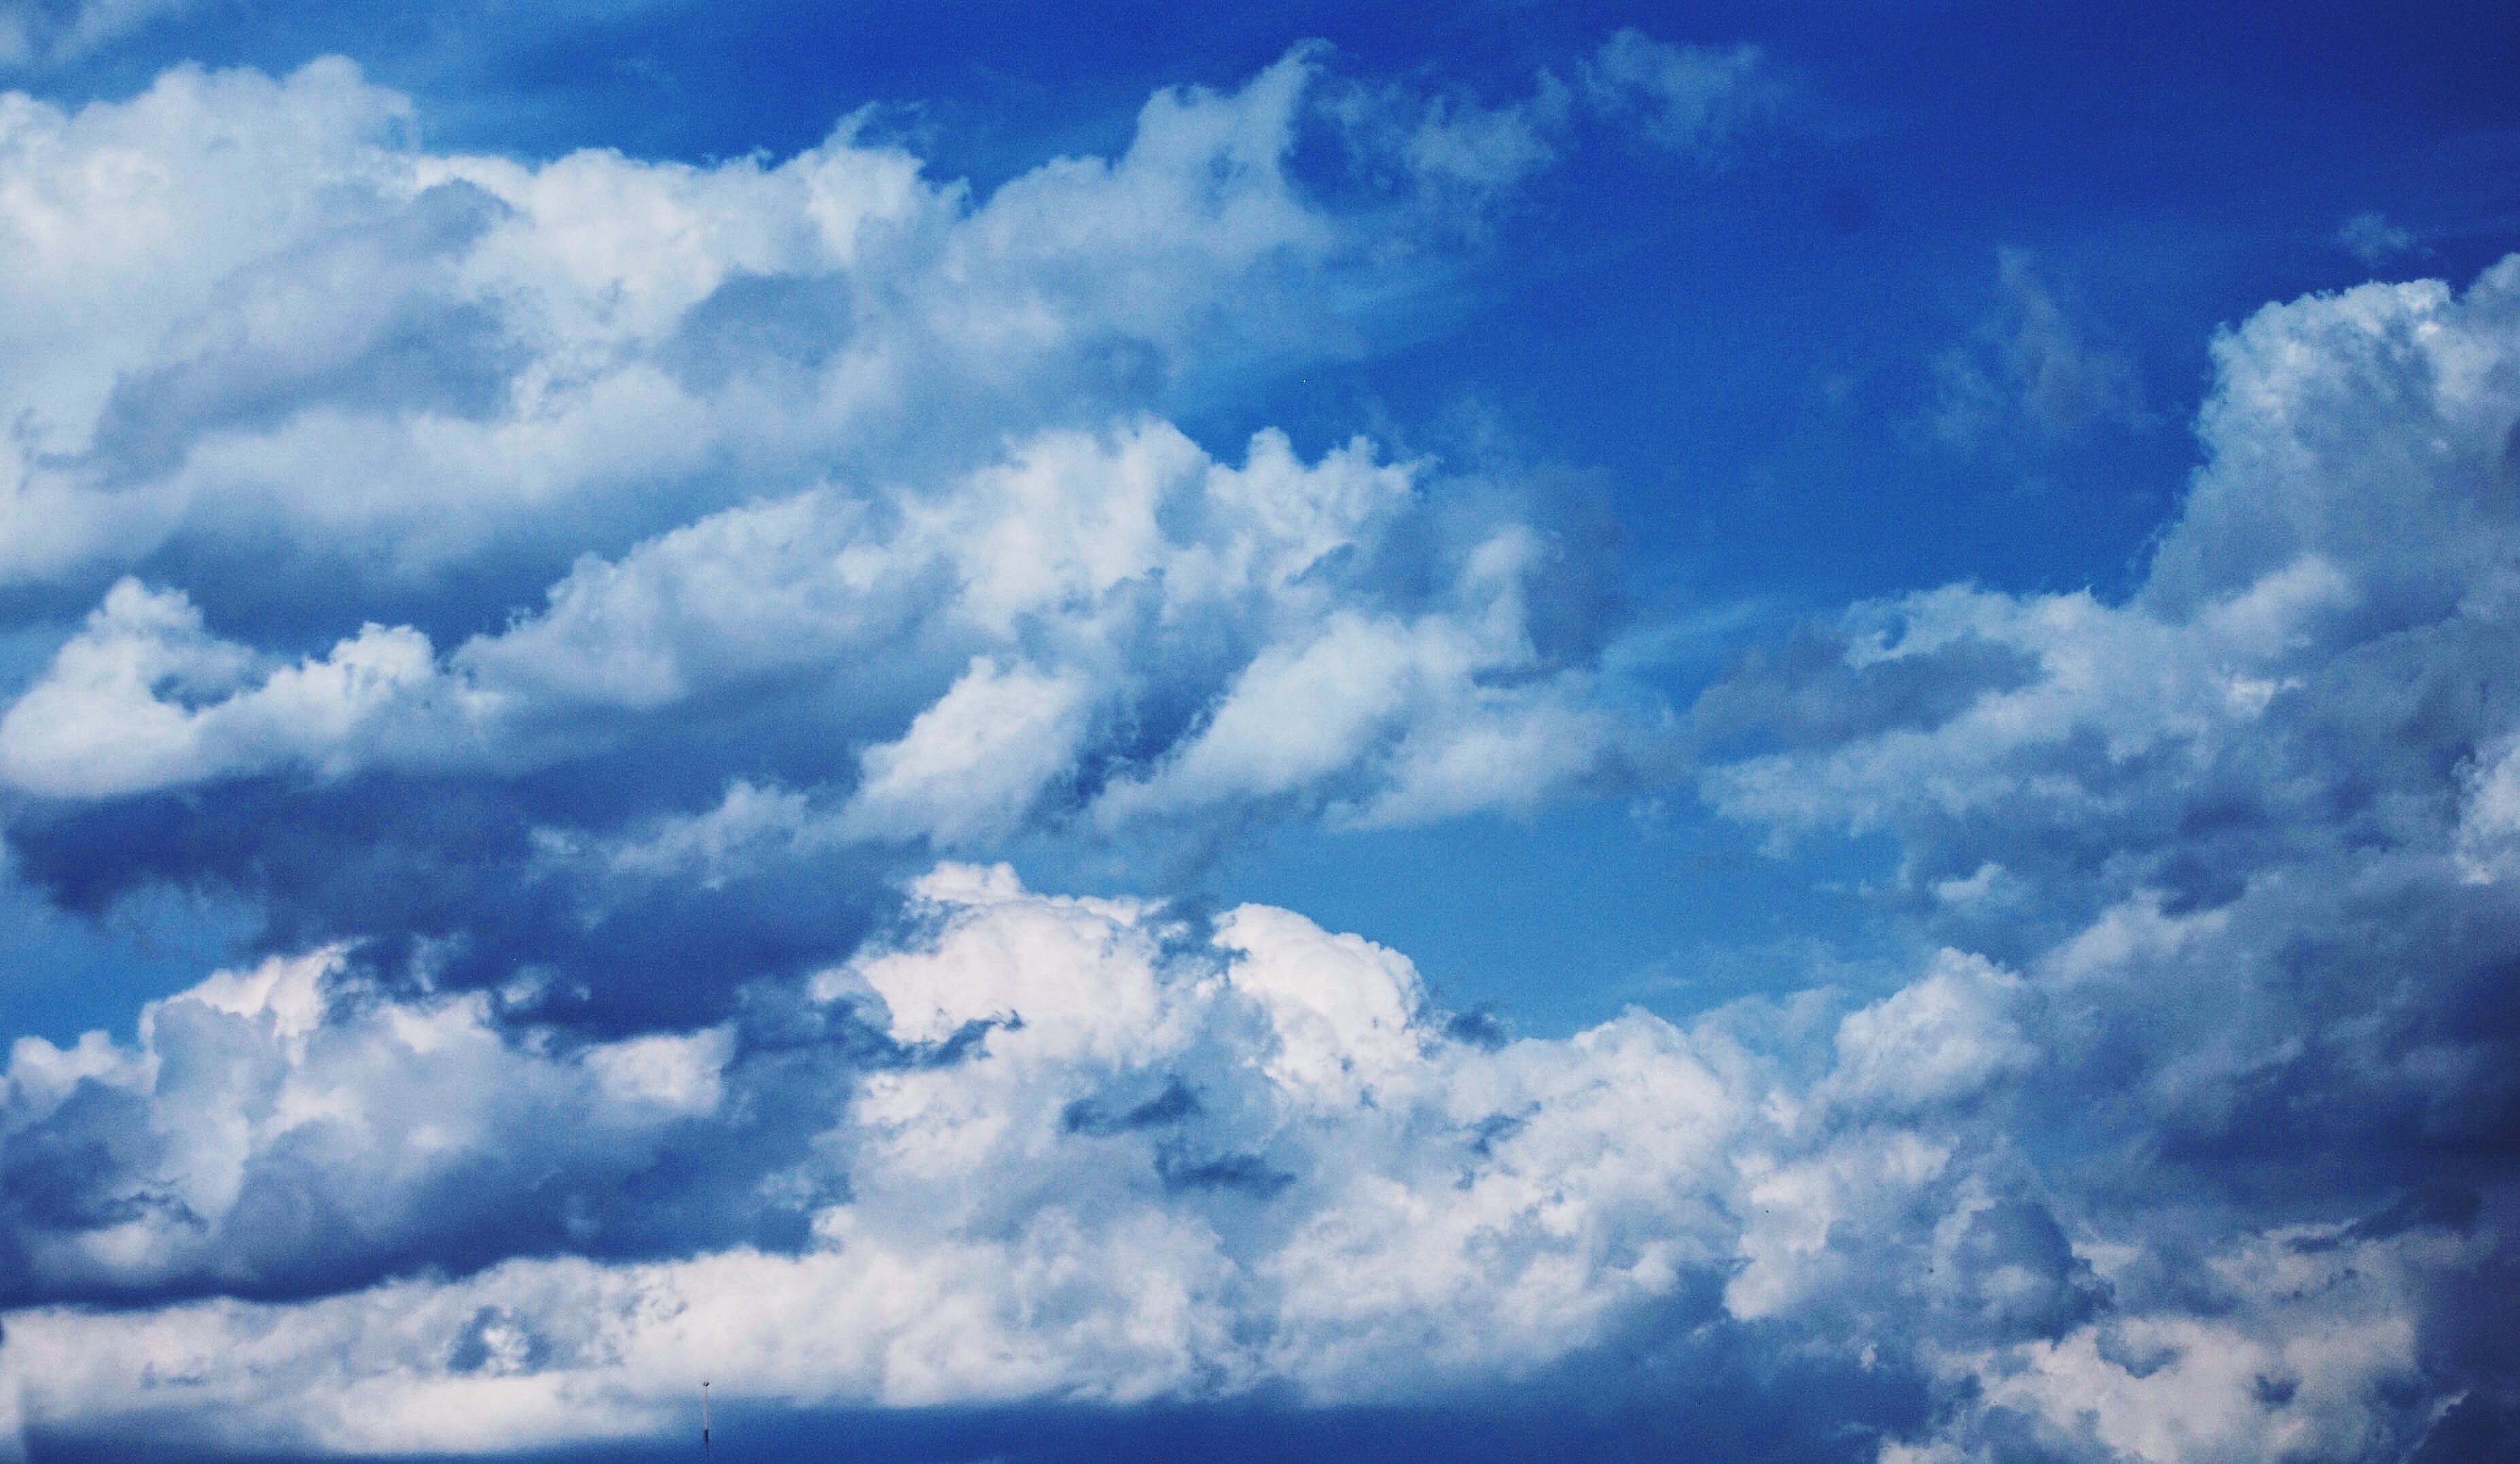
horizon, cloud, sky, sunlight, atmosphere, daytime, cumulus, blue, meteorological phenomenon, atmosphere of earth